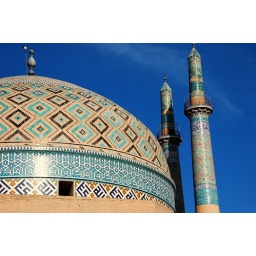
This iranian mosque with its slender minarets seems to reach the incredible deep blue sky above